Xiamen Gaoqi International Airport

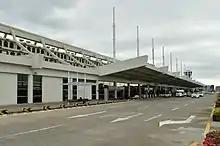
Xiamen Gaoqi International Airport Terminal 3

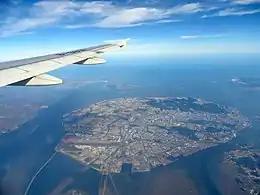
Aerial view of Xiamen Island. Gaoqi Airport can be seen in the bottom left of the island.

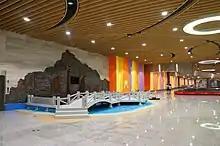
Baggage claim area of T4 in 2017

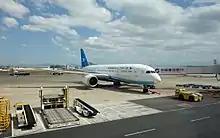
Boeing 787 of XiamenAir at Xiamen Gaoqi International Airport

Xiamen Gaoqi International Airport is an international airport serving the city of Xiamen in East China’s Fujian province. It is the main airline hub for XiamenAir and TAECO, an aircraft maintenance provider. The airport is located on the north side of Xiamen Island. Construction of a new terminal (Terminal 4) started in October 2011 and was completed in 2014.